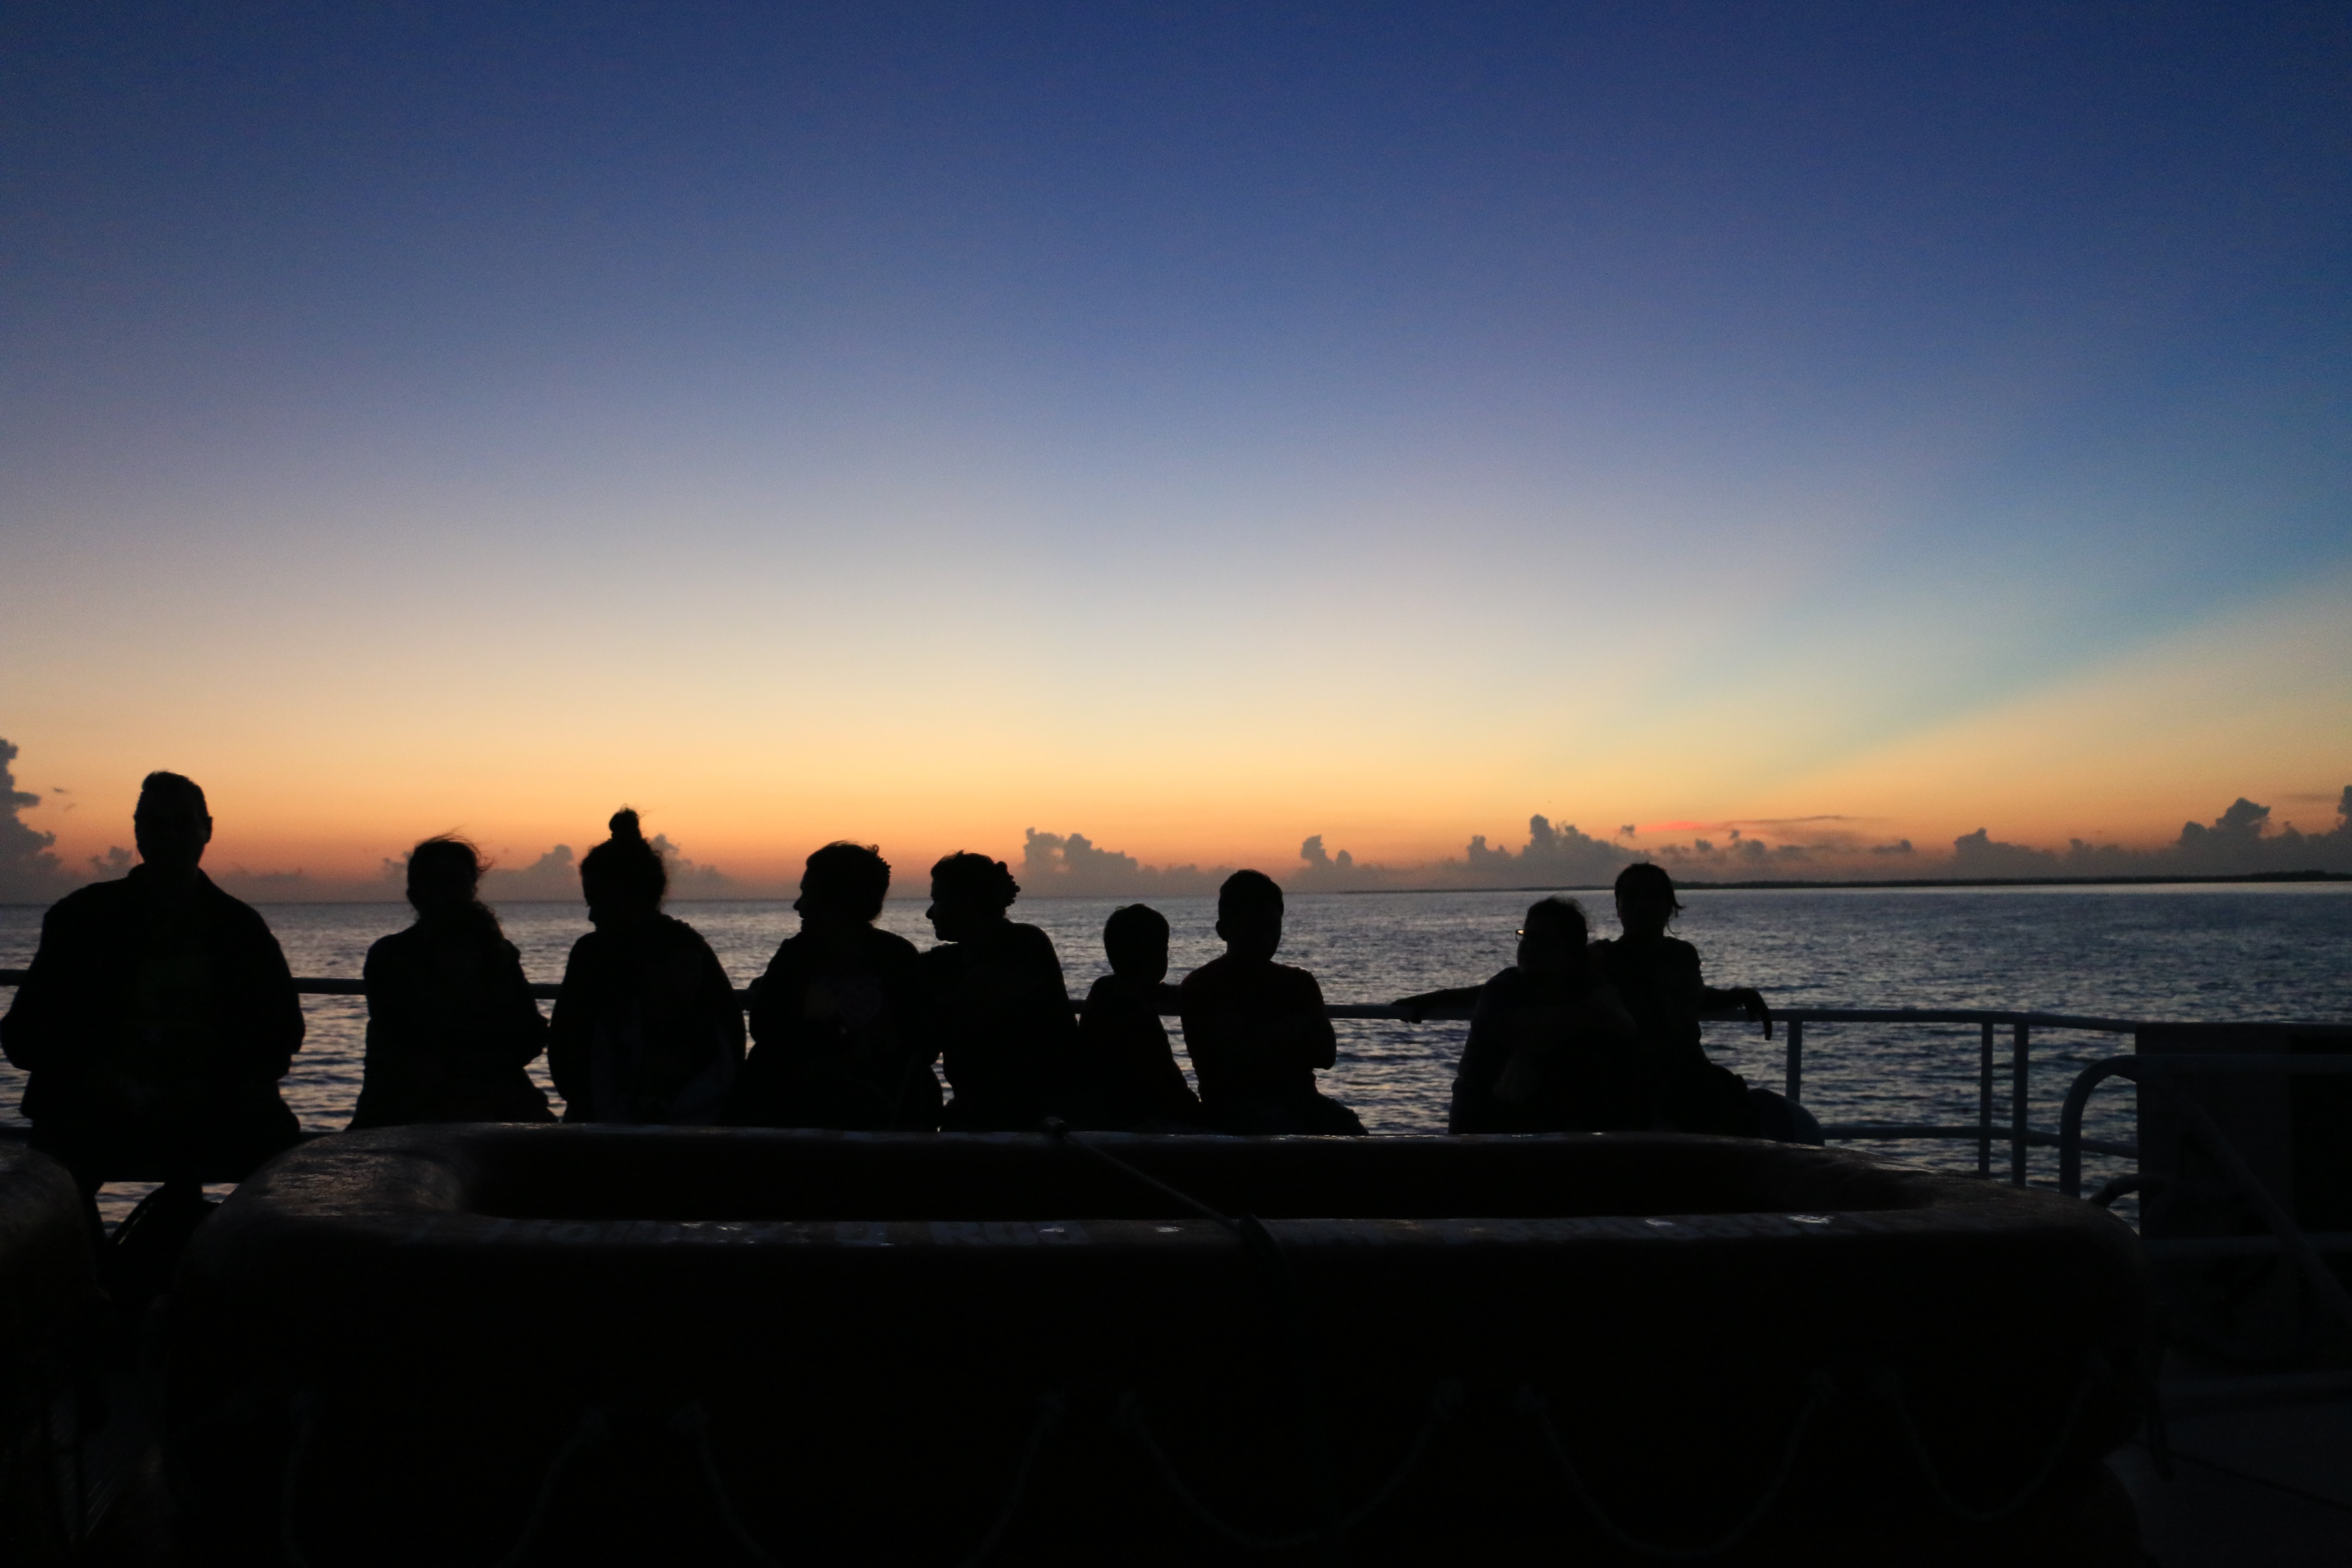
sea, horizon, sunrise, sunset, morning, dawn, dusk, evening